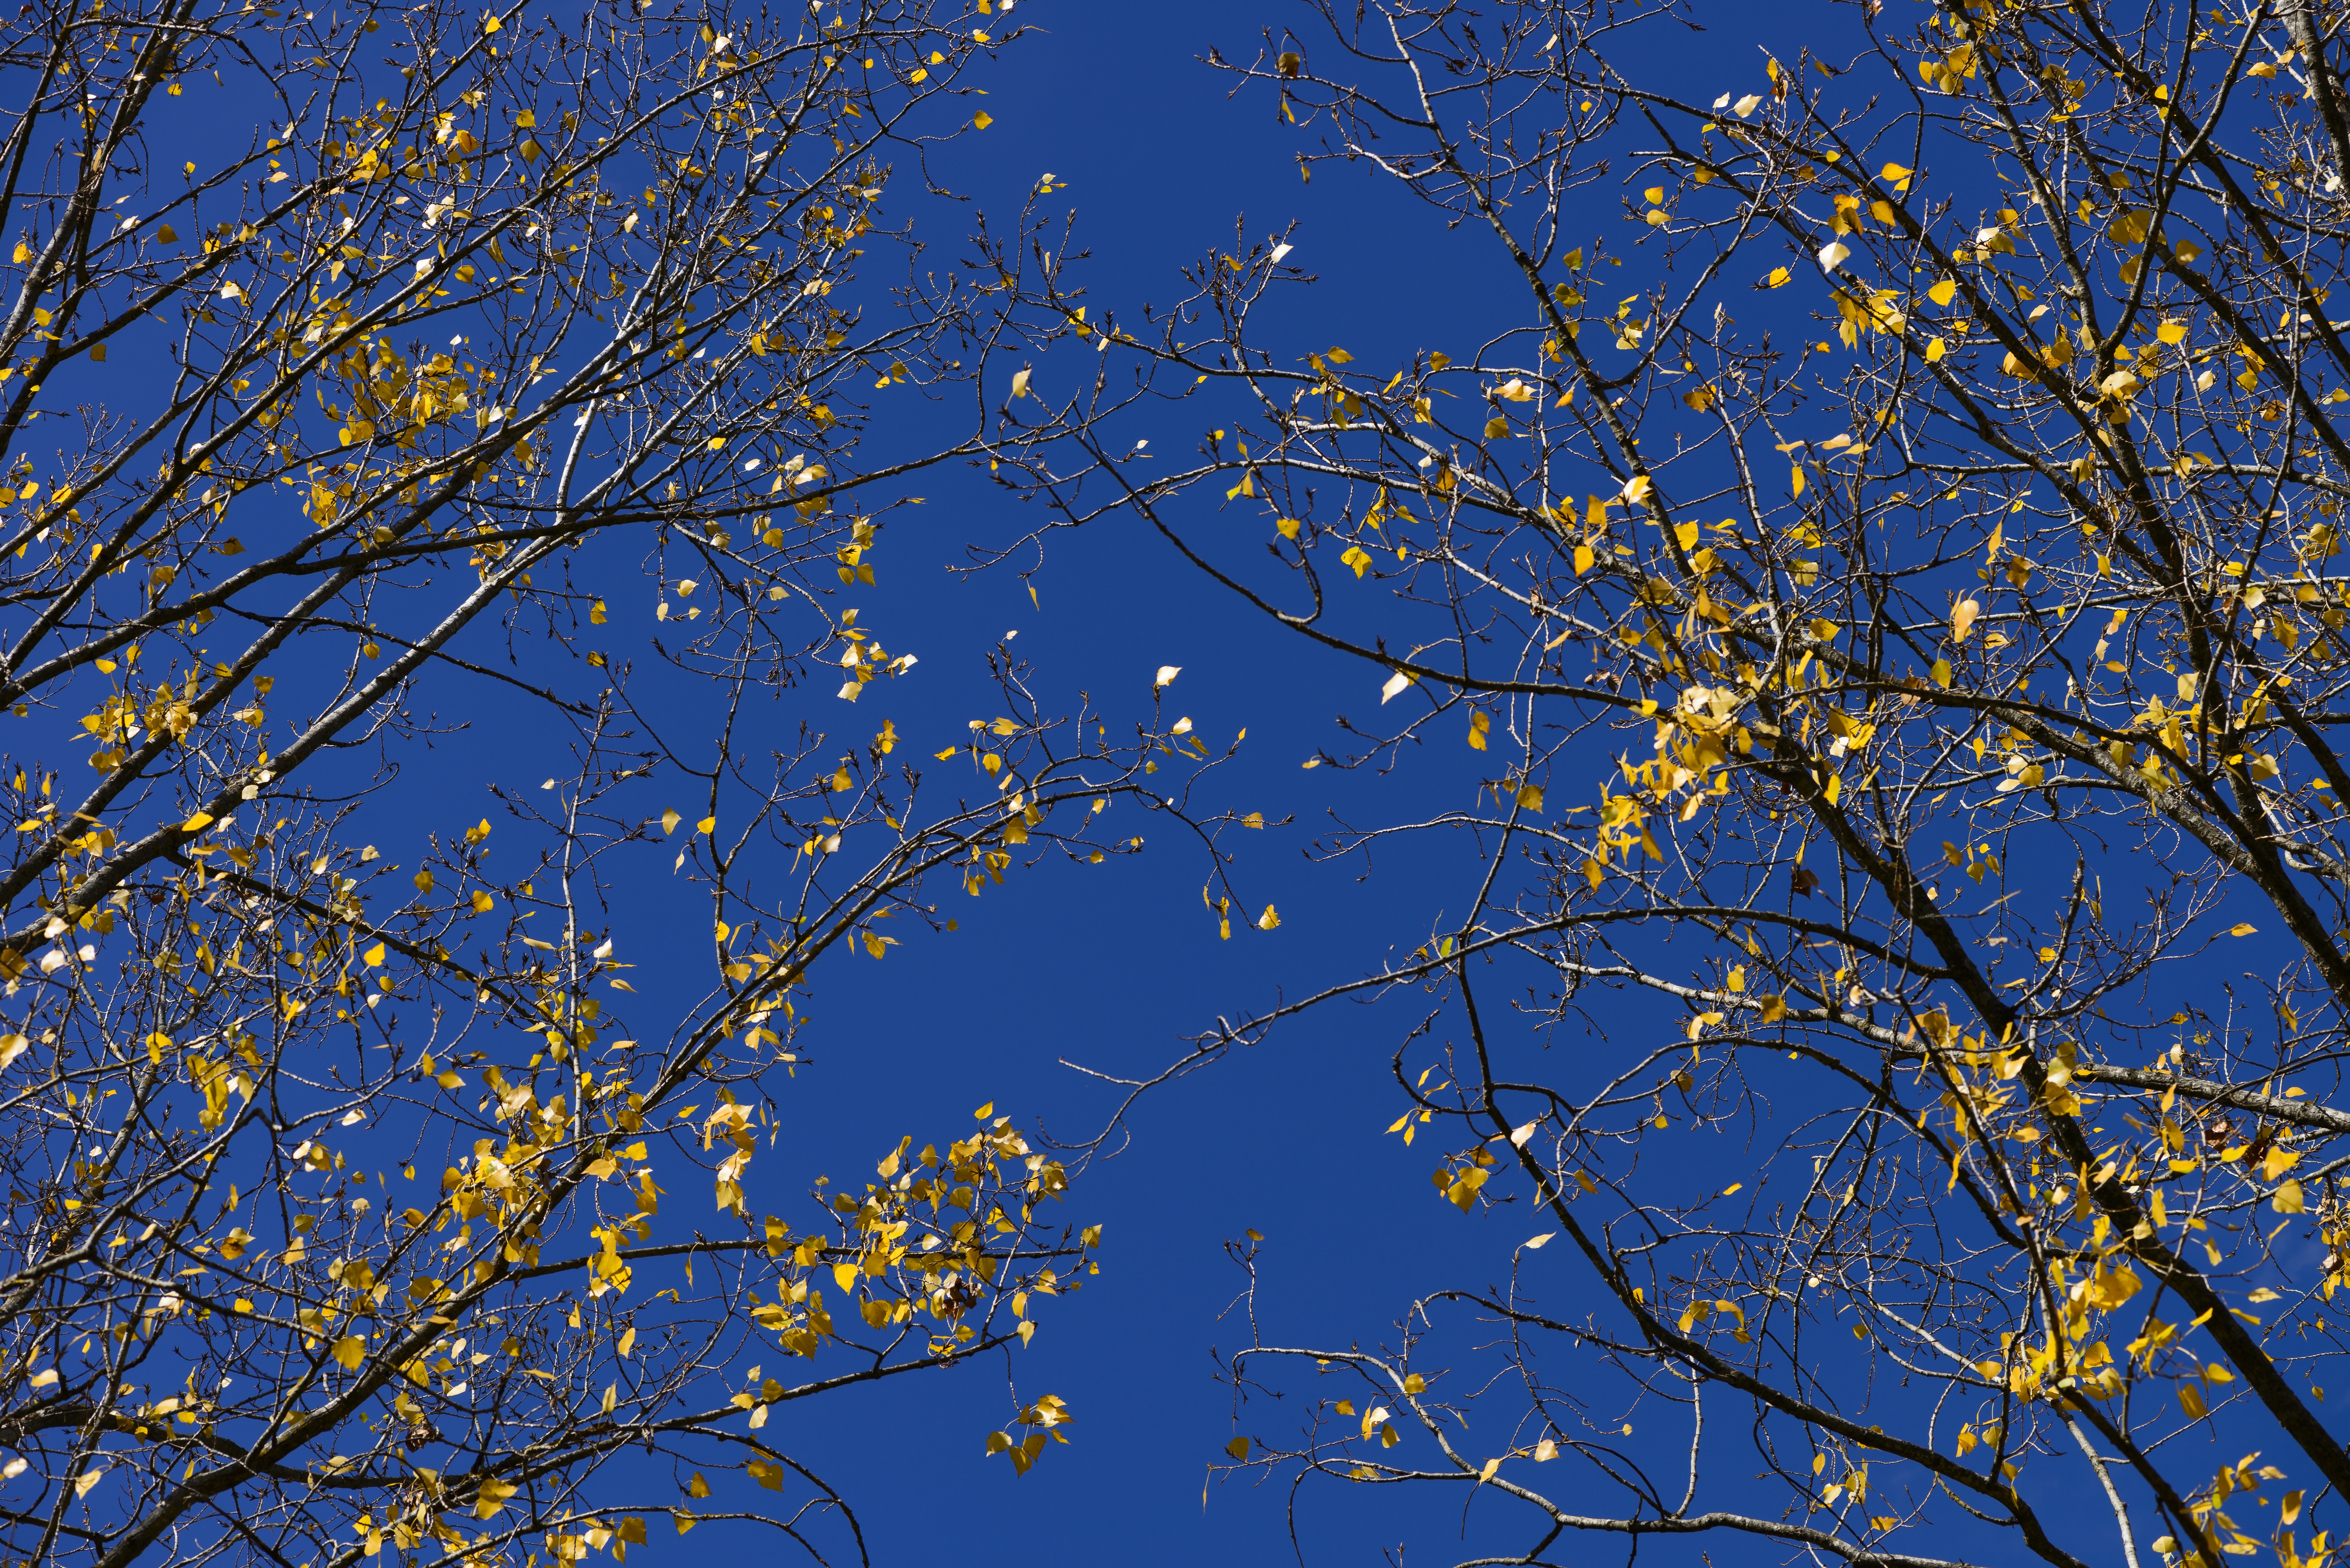
tree, nature, branch, blossom, winter, plant, sky, sunlight, leaf, flower, frost, foliage, autumn, blue, yellow, season, wallpaper, poplar, woody plant